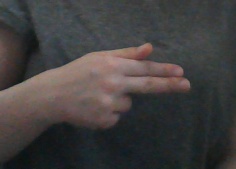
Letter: ghain